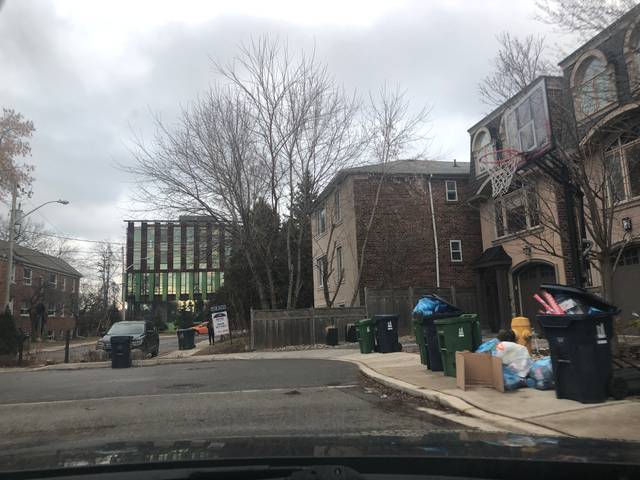
Region: Canada
Coordinates: 43.691, -79.357